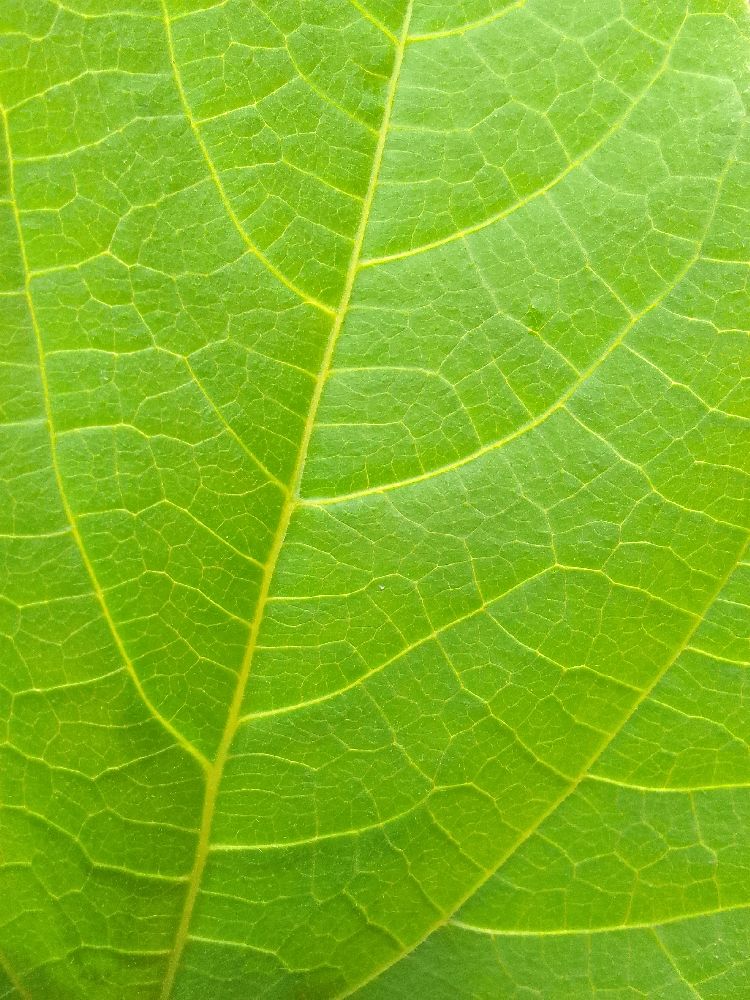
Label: healthy